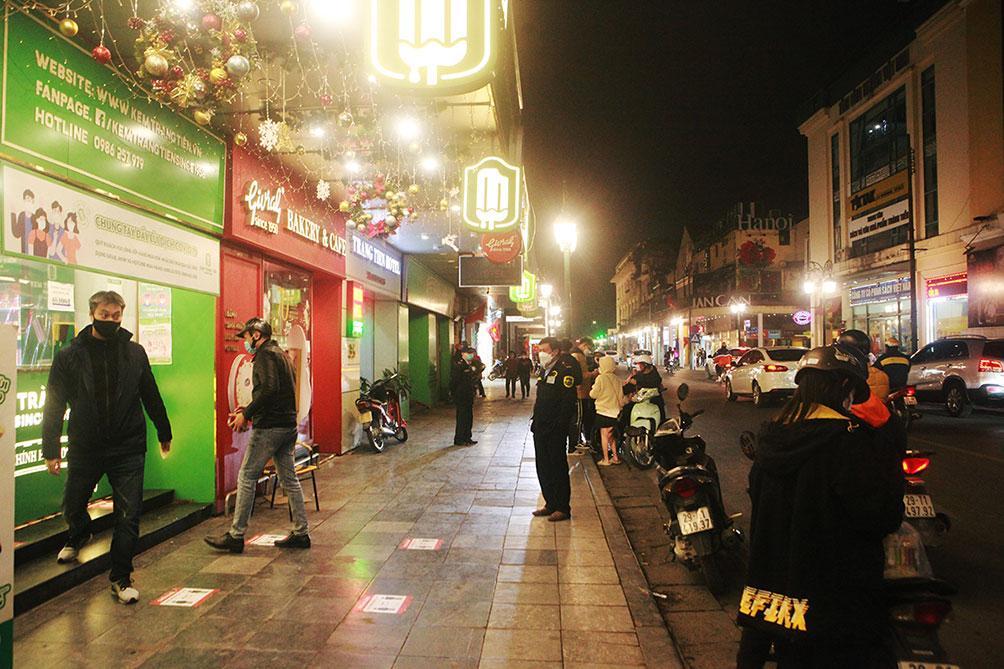
có một người đang chuẩn bị bước vào ngôi nhà có tường màu xanh